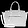
Label: Bag